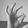
ASL letter: F